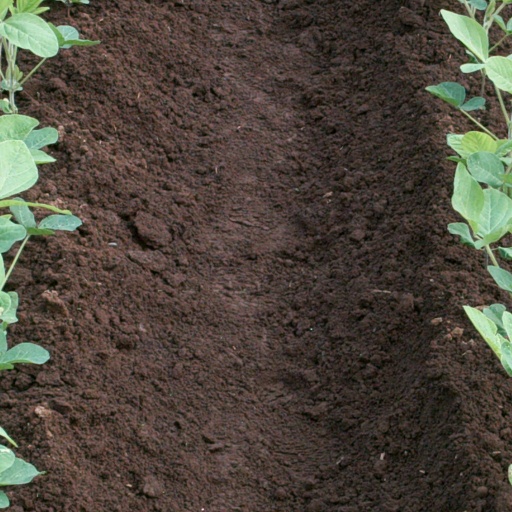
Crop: soybean